The Castle, Newcastle

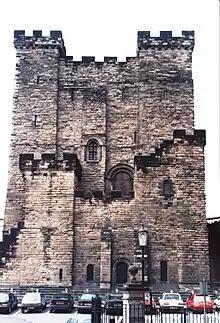
Newcastle Keep in 1991

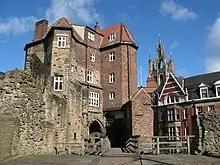
Back of the Black Gate

Not a trace of the tower or mound of the motte-and-bailey castle remains now. Henry II replaced it with a rectangular stone keep, commissioned in 1168, which was built between 1172 and 1177 at a cost of £1,144. A stone bailey, in the form of a triangle, replaced the previous wooden one. The master mason or architect, Maurice, also built Dover Castle. The great outer gateway to the castle, called 'the Black Gate', was built later, between 1247 and 1250, in the reign of Henry III. During the civil wars at the end of King John's reign, it was under the control of Philip of Oldcoates.